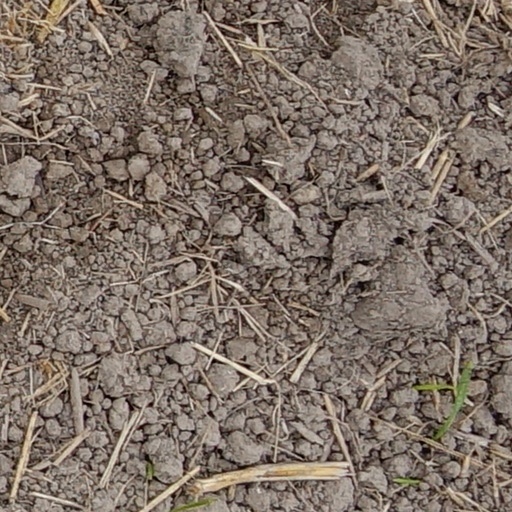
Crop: wheat